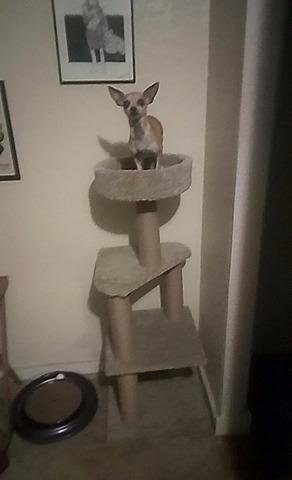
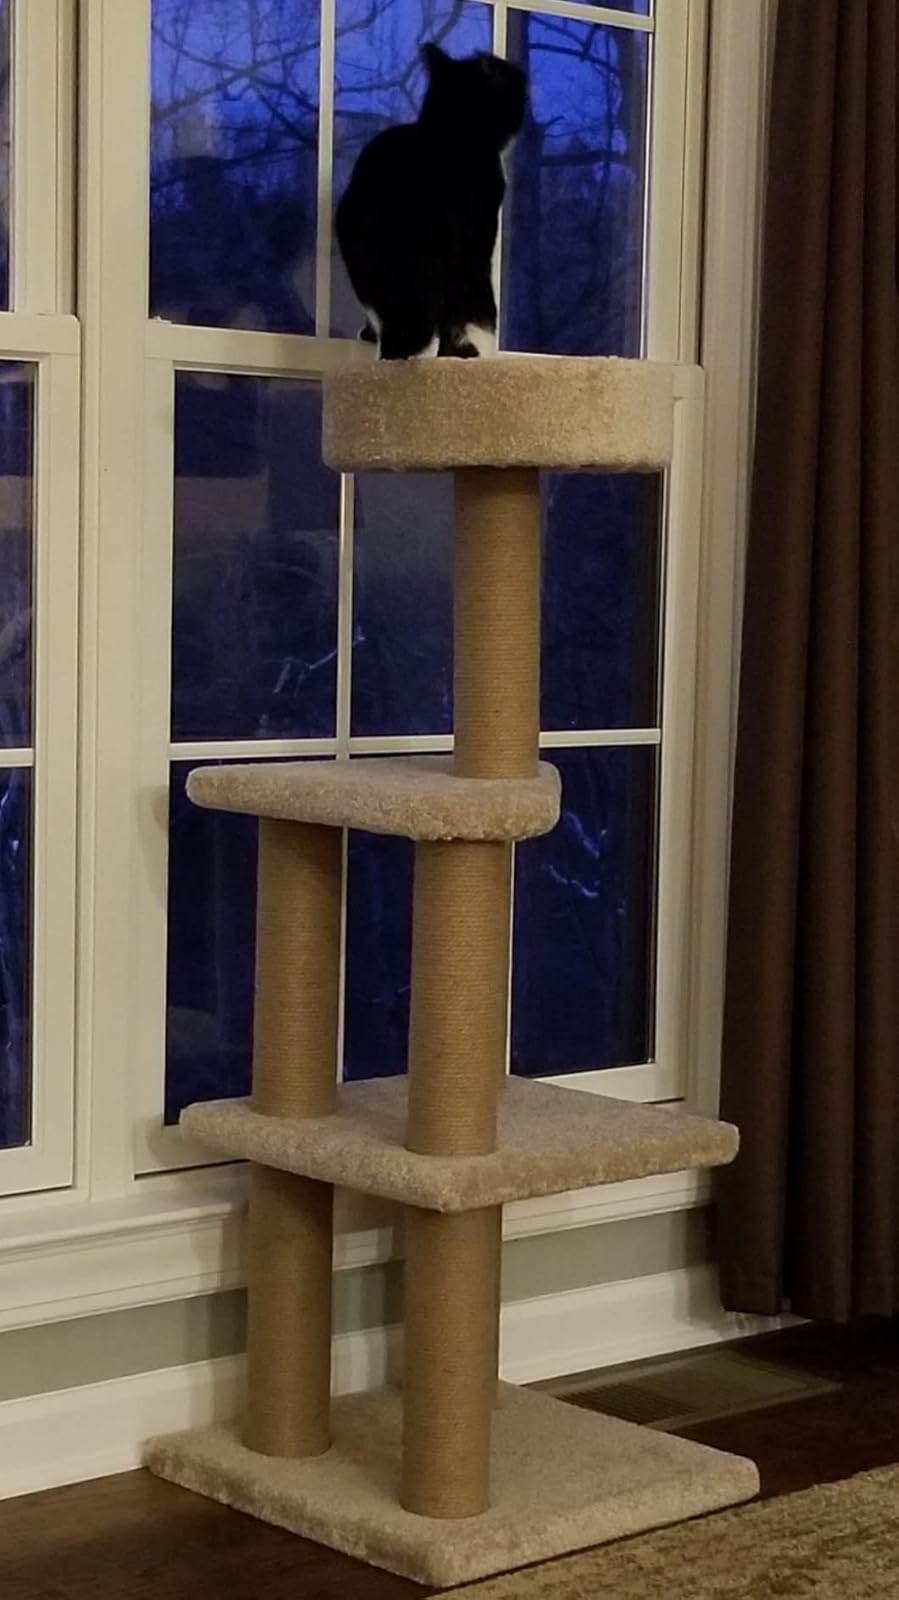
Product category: items_cat tree
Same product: yes